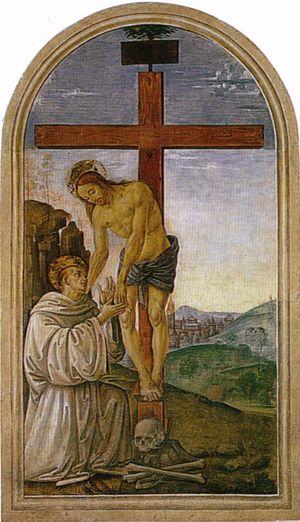
La Crucifixion est une fresque religieuse du Pérugin, datant de 1495 environ, située dans la salle capitulaire du couvent Santa Maria Maddalena dei Pazzi à Florence.